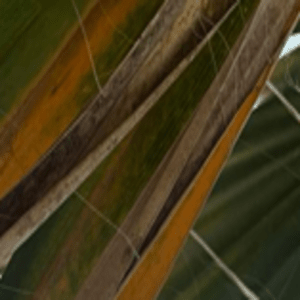
Label: Manganese Deficiency